Catherine the Last

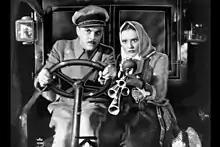
Hans Holt and Franciska Gaal

Catherine the Last is a 1936 Austrian romantic comedy film directed by Henry Koster and starring Franciska Gaal, Hans Holt and Hans Olden. It was made by the Austrian subsidiary of Universal Pictures. The film's sets were designed by the art director Erwin Scharf. After making the film, Koster moved to Hollywood] In 1938, the film was remade in America as "The Girl Downstairs" with Gaal reprising her role.